Tom Hamilton (American football)

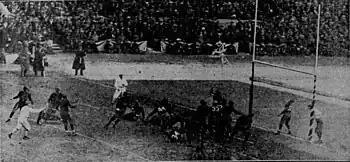

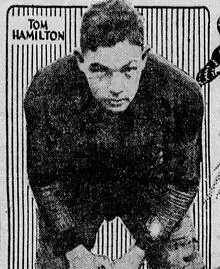
Hamilton in 1926

Born in Hoopeston, Illinois, Hamilton attended high school in Columbus and Granville, Ohio. He attended the United States Naval Academy, graduating in 1927, and was a key player on the 1926 football squad that won a national championship with a 9–0–1 record. The single blemish on that season was a tie with Army, a game which has been described as "one of the greatest football games ever played." He was also elected as class president during his time at the academy.